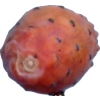
Label: cactus_fruit_red